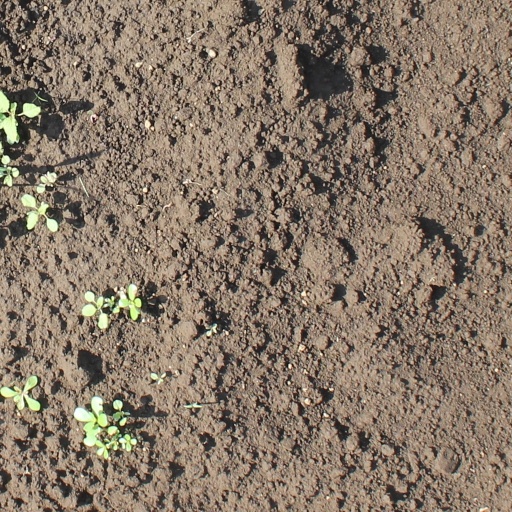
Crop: soybean